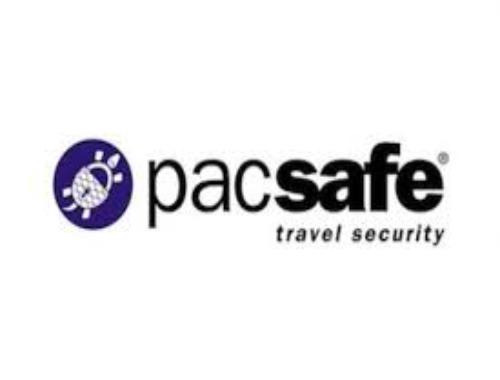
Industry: Clothes